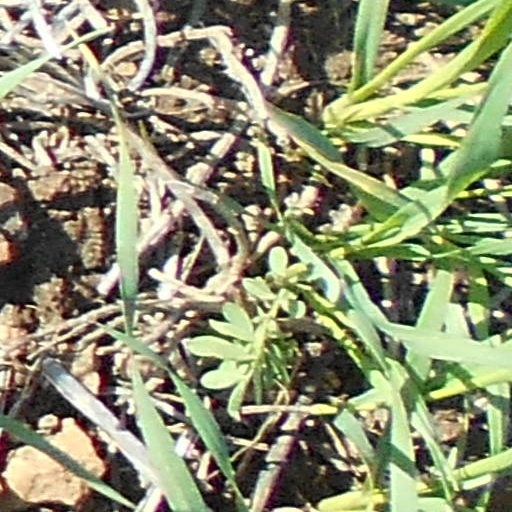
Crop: wheat